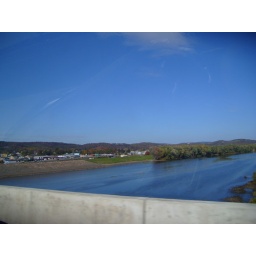
bridge over Susquehanna river